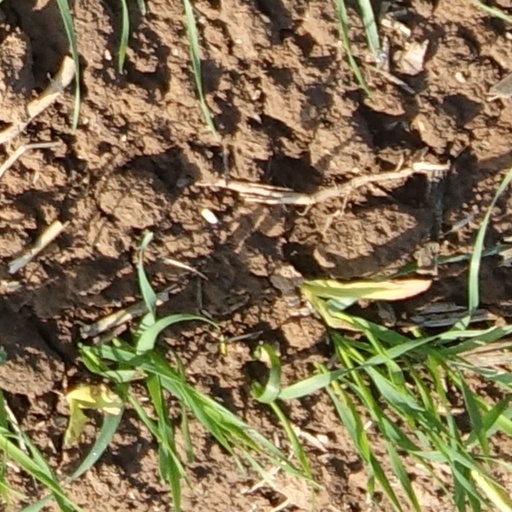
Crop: wheat